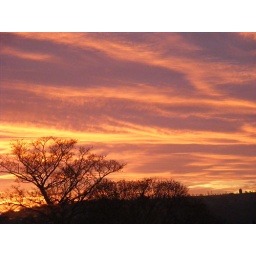
Lovely red sky in the morning.